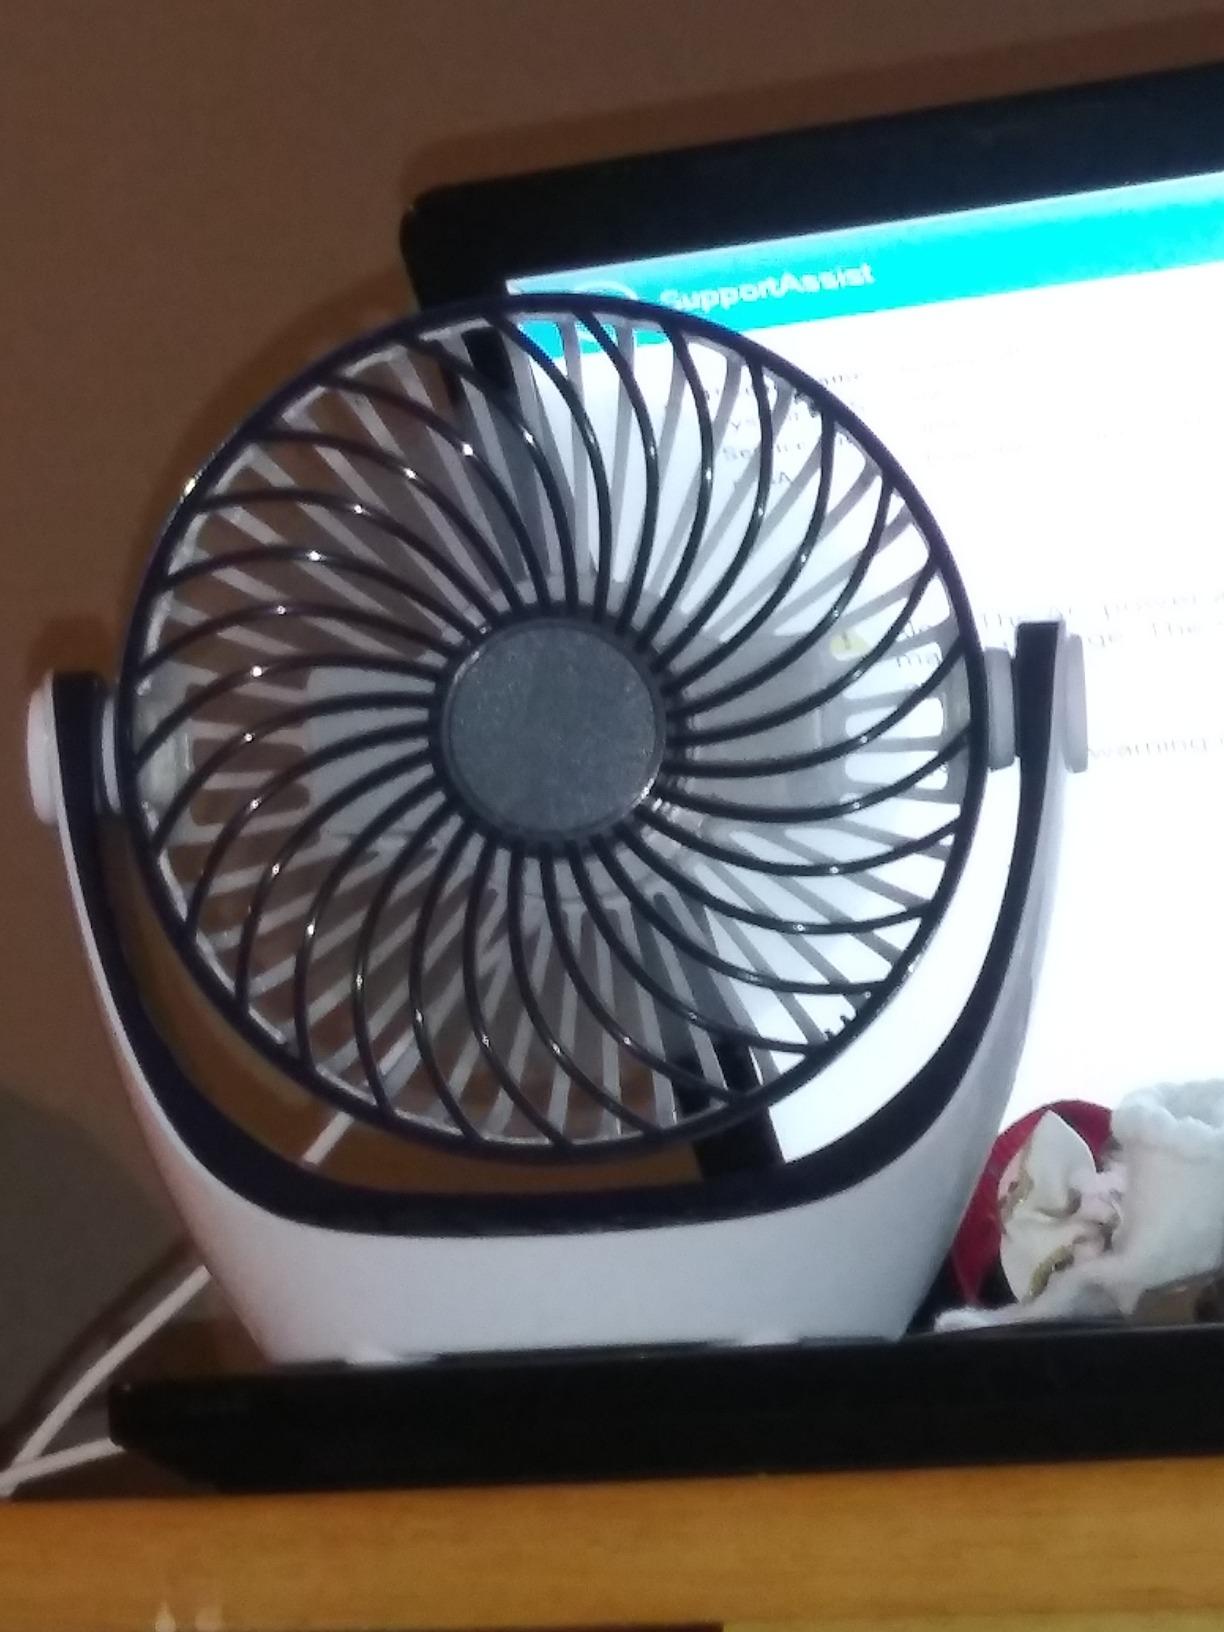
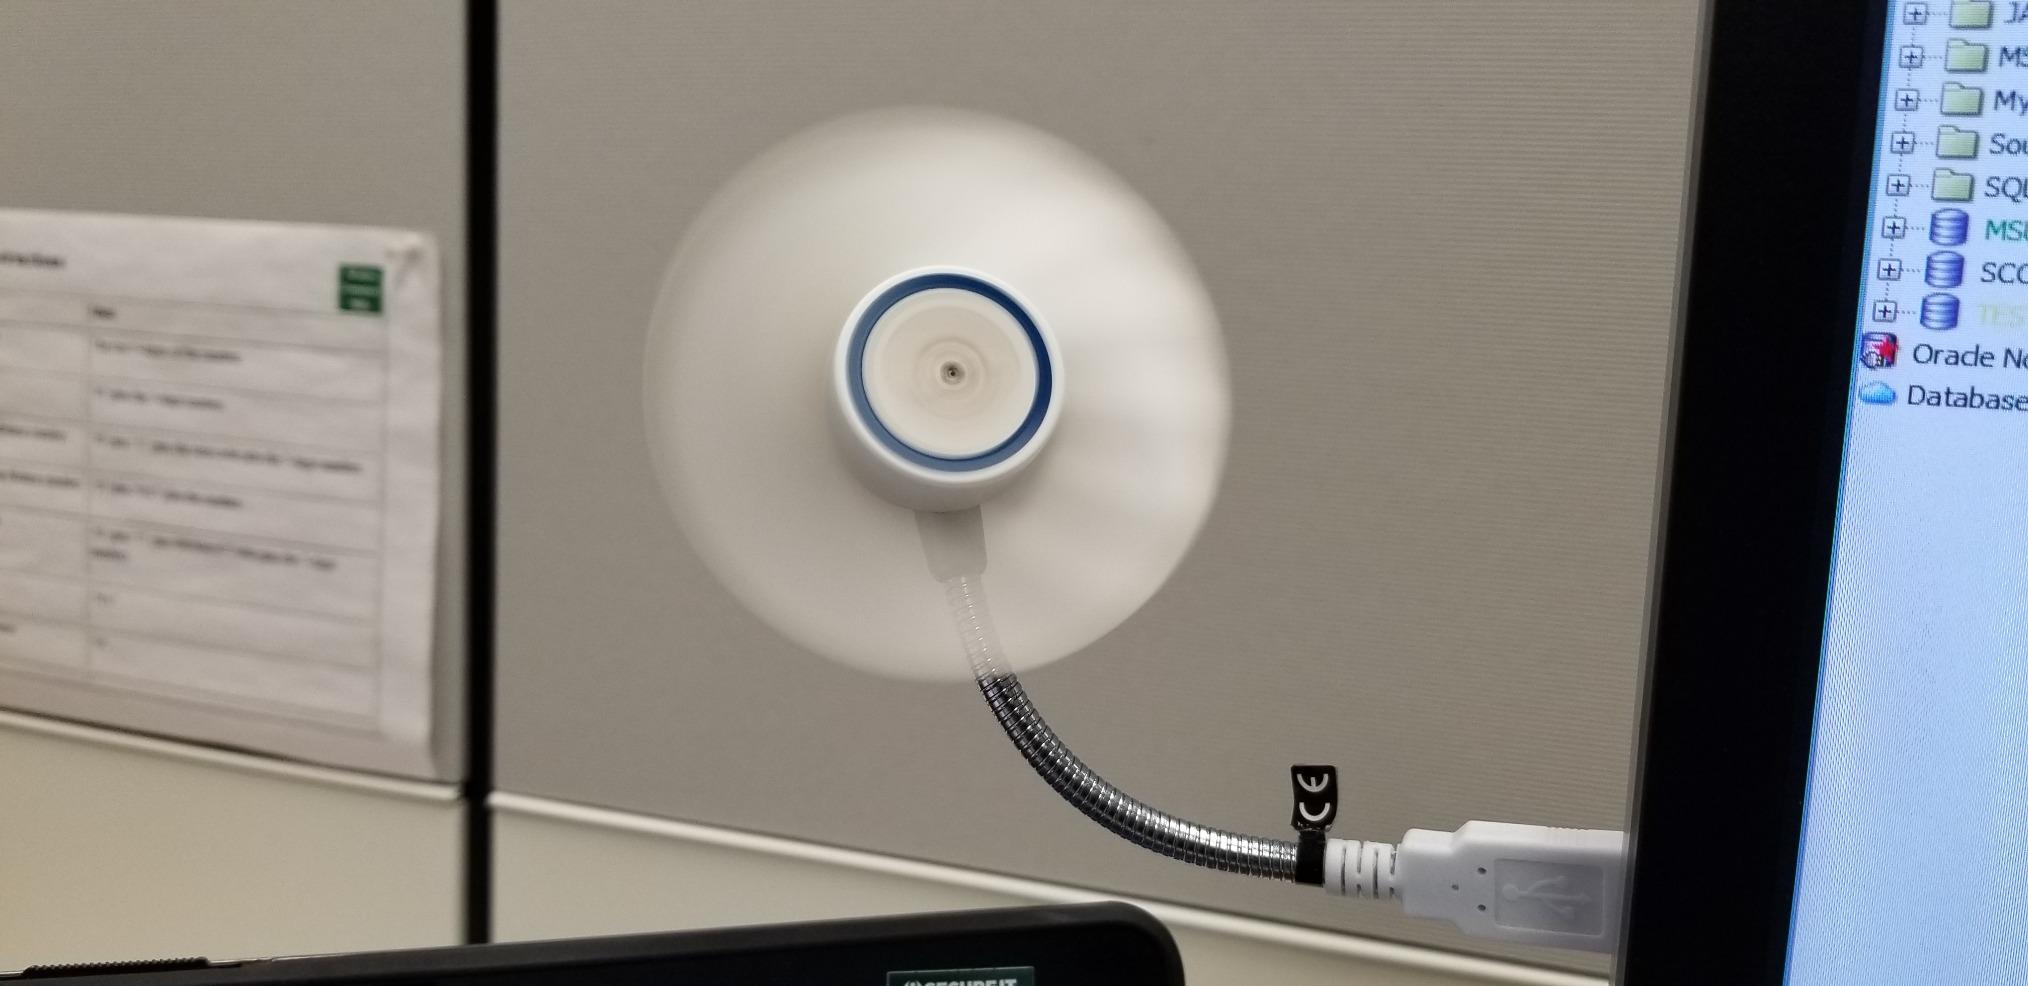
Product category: fan
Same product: no